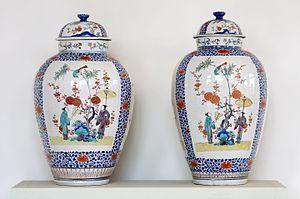
Les porcelaines Kakiémon étaient produites au Japon dans les ateliers d'Arita, dans la préfecture de Saga, durant le milieu du XVIIᵉ siècle, et présentent beaucoup de similitudes avec les céramiques chinoises de la « famille verte ». La superbe qualité de ses décorations en émaux était très recherchée en Occident, et fut largement imitée par les producteurs de porcelaine occidentaux.